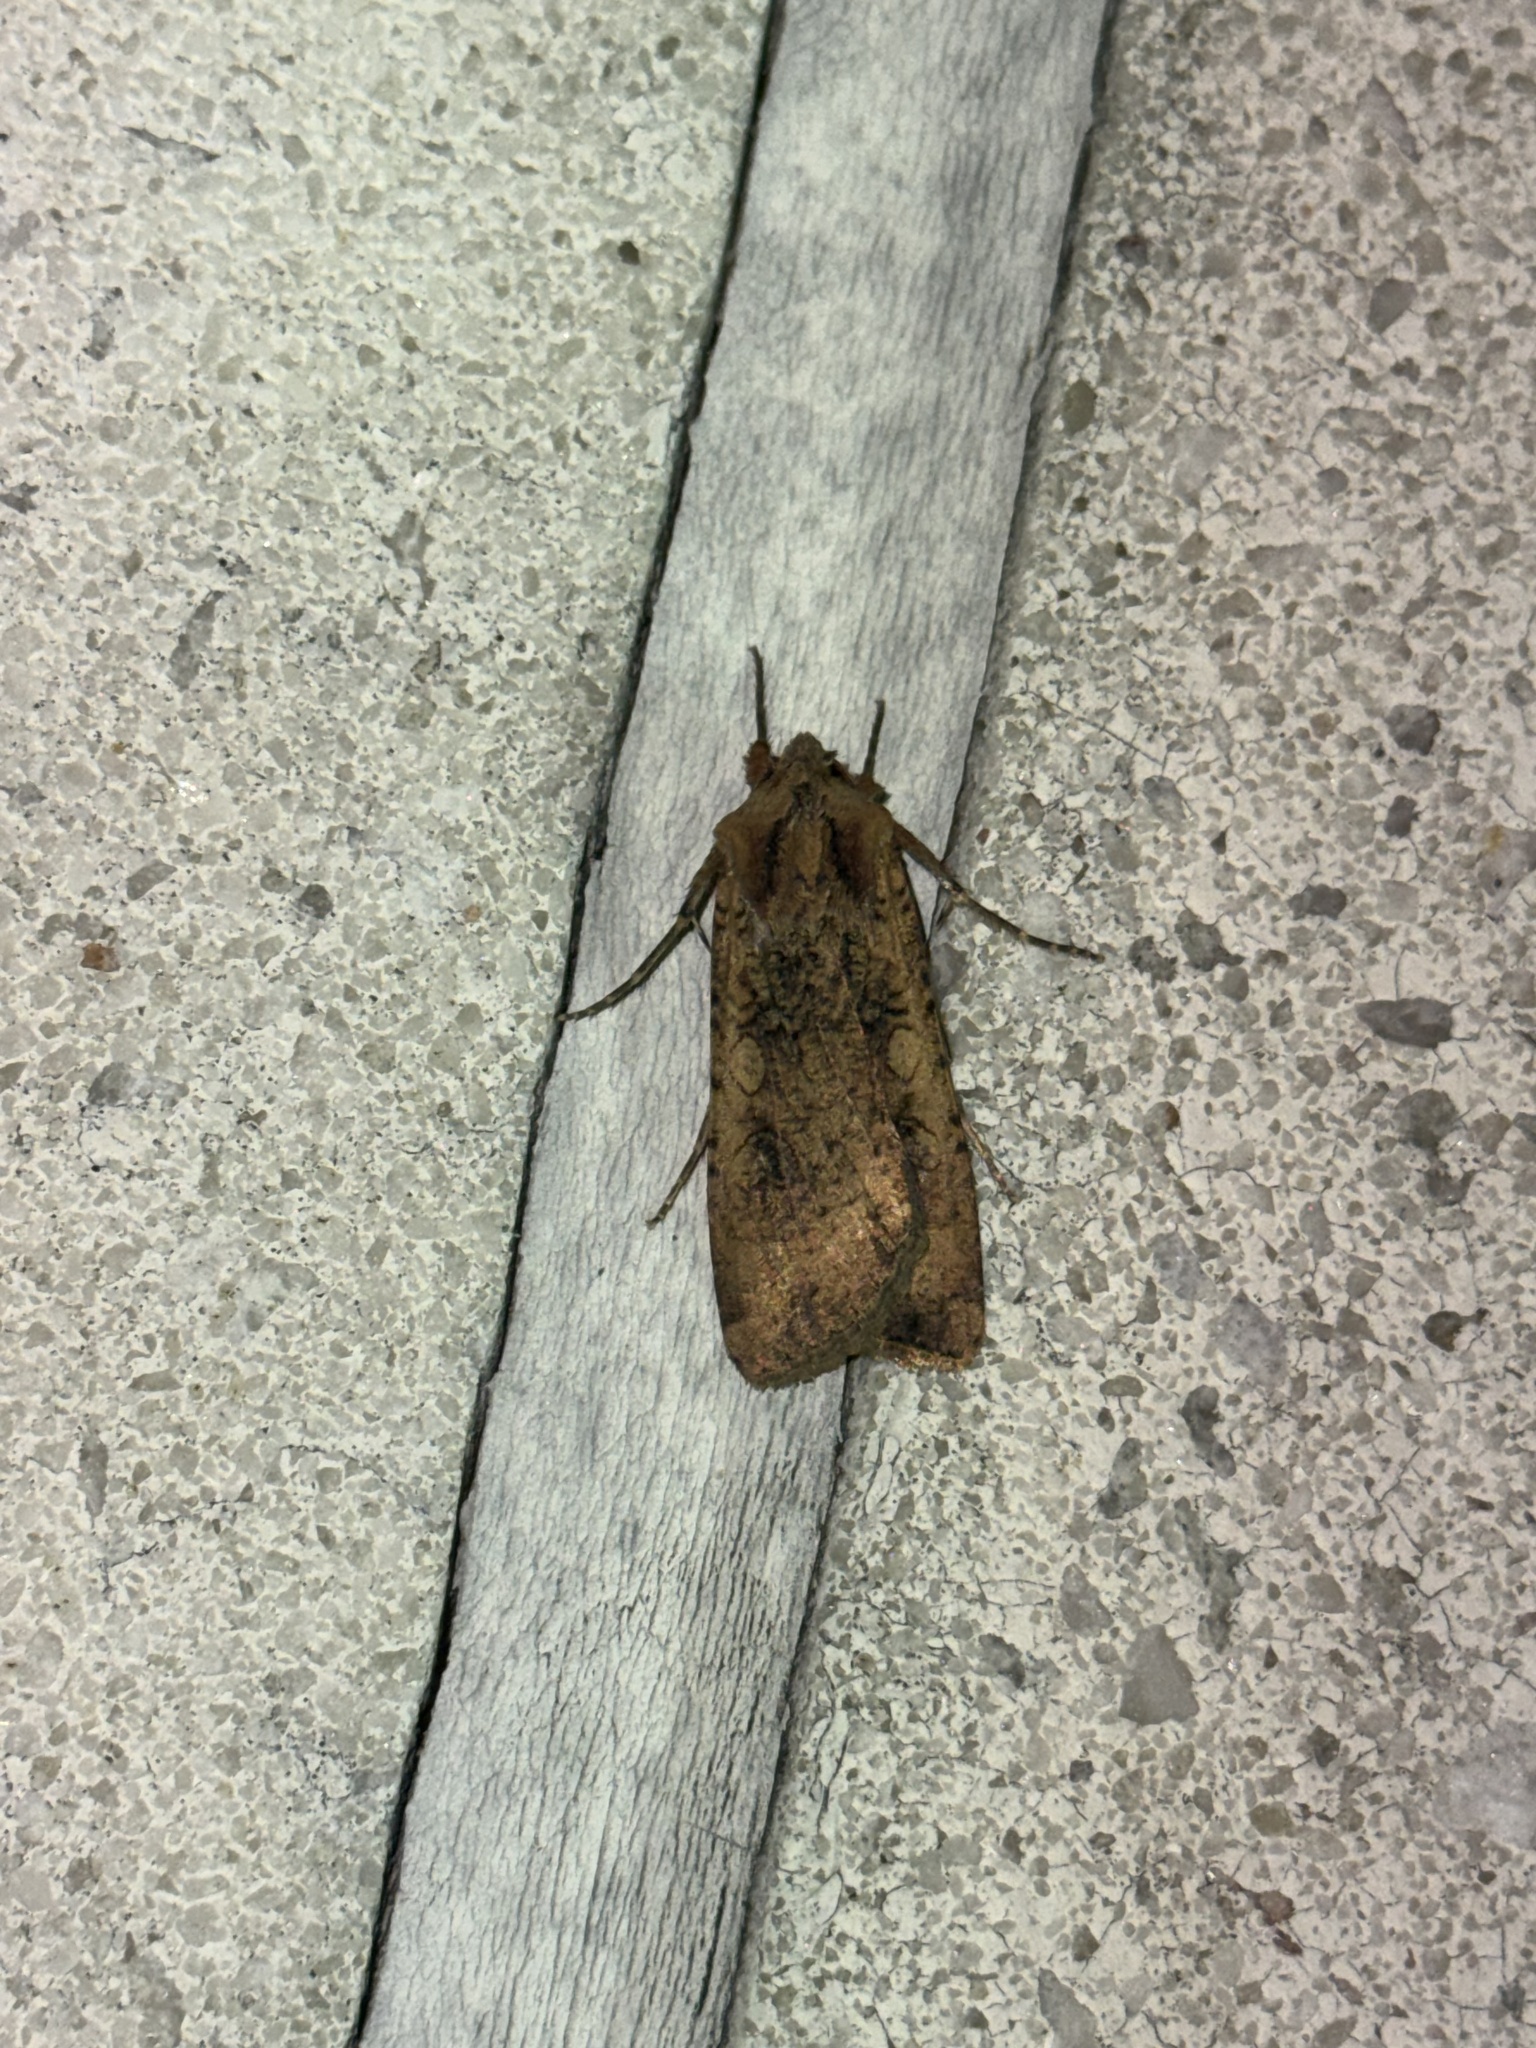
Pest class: cutworms